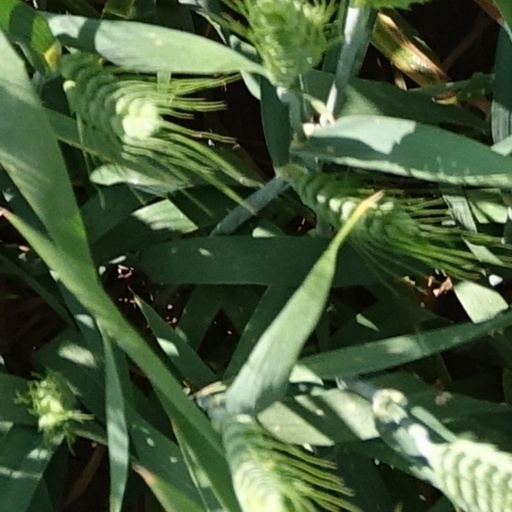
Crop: wheat